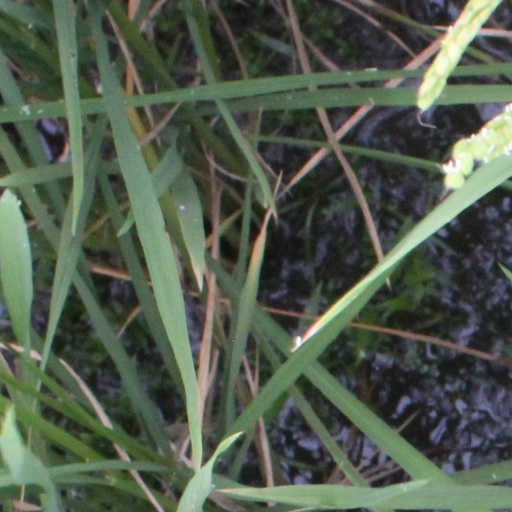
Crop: rice